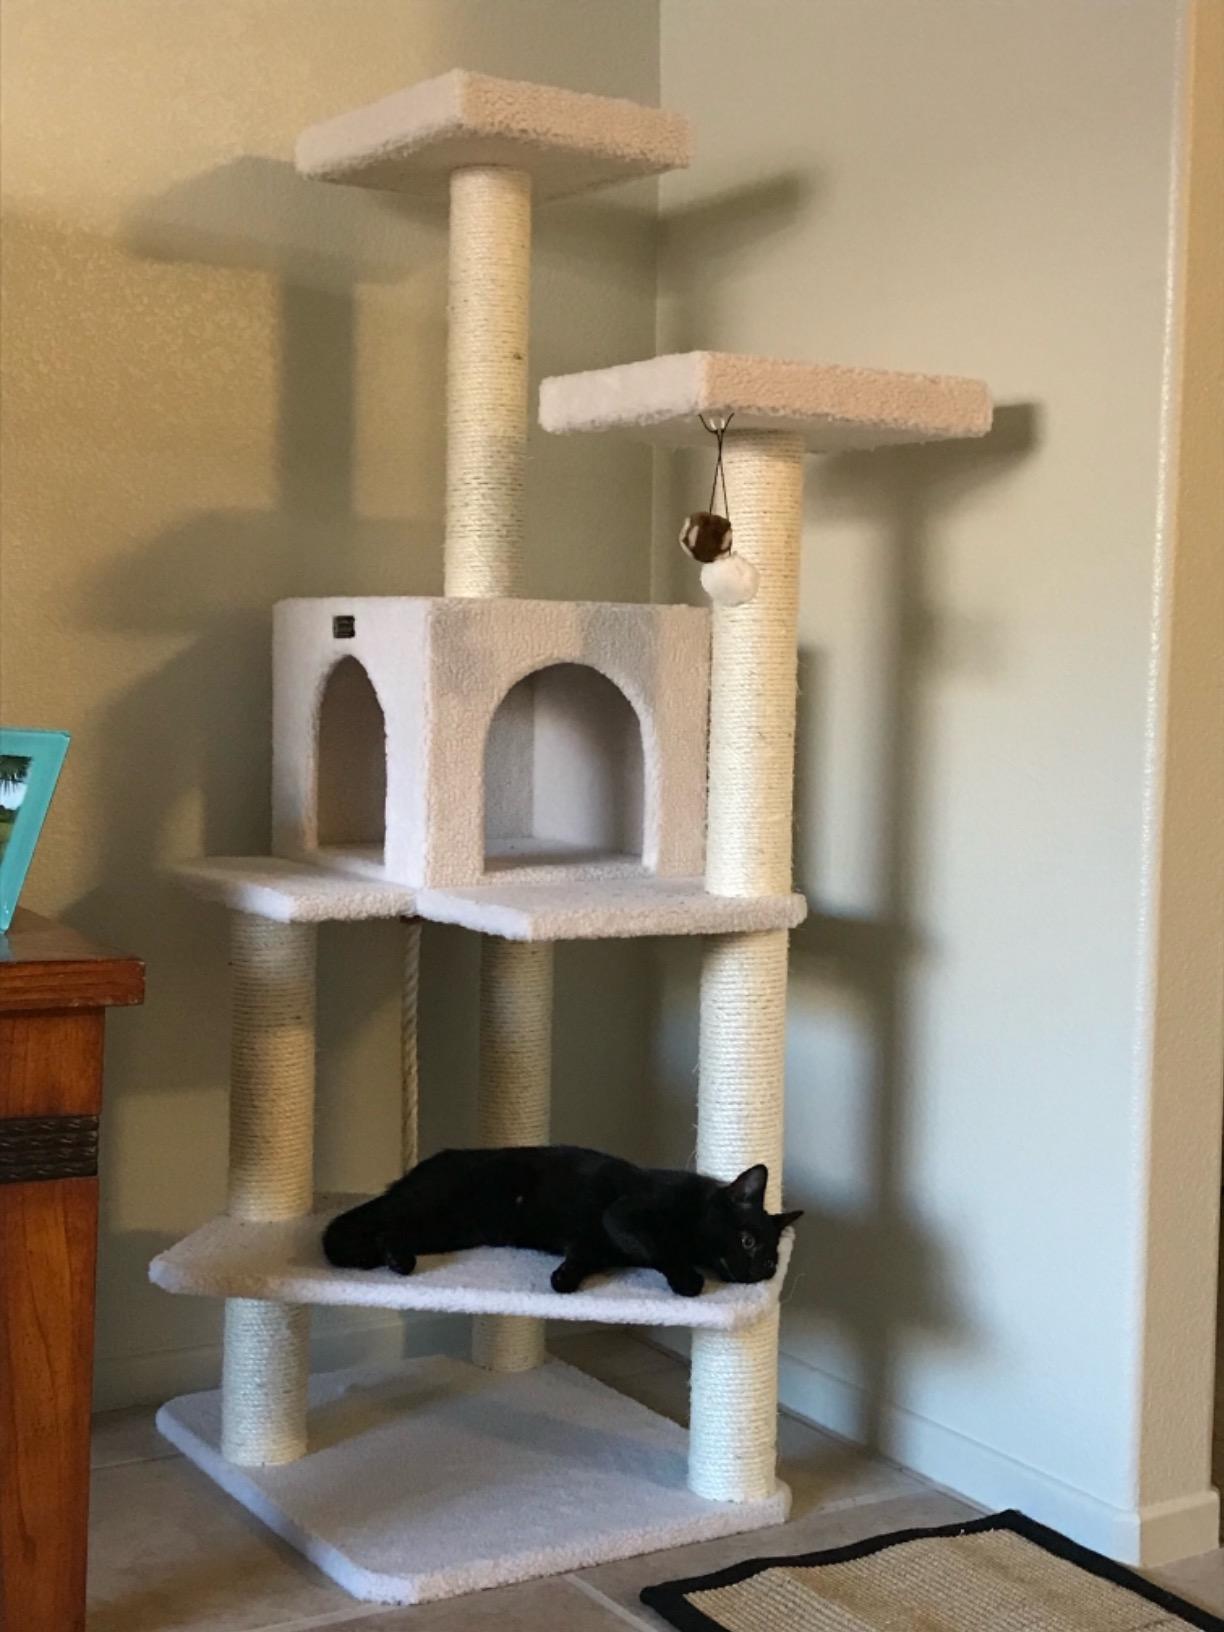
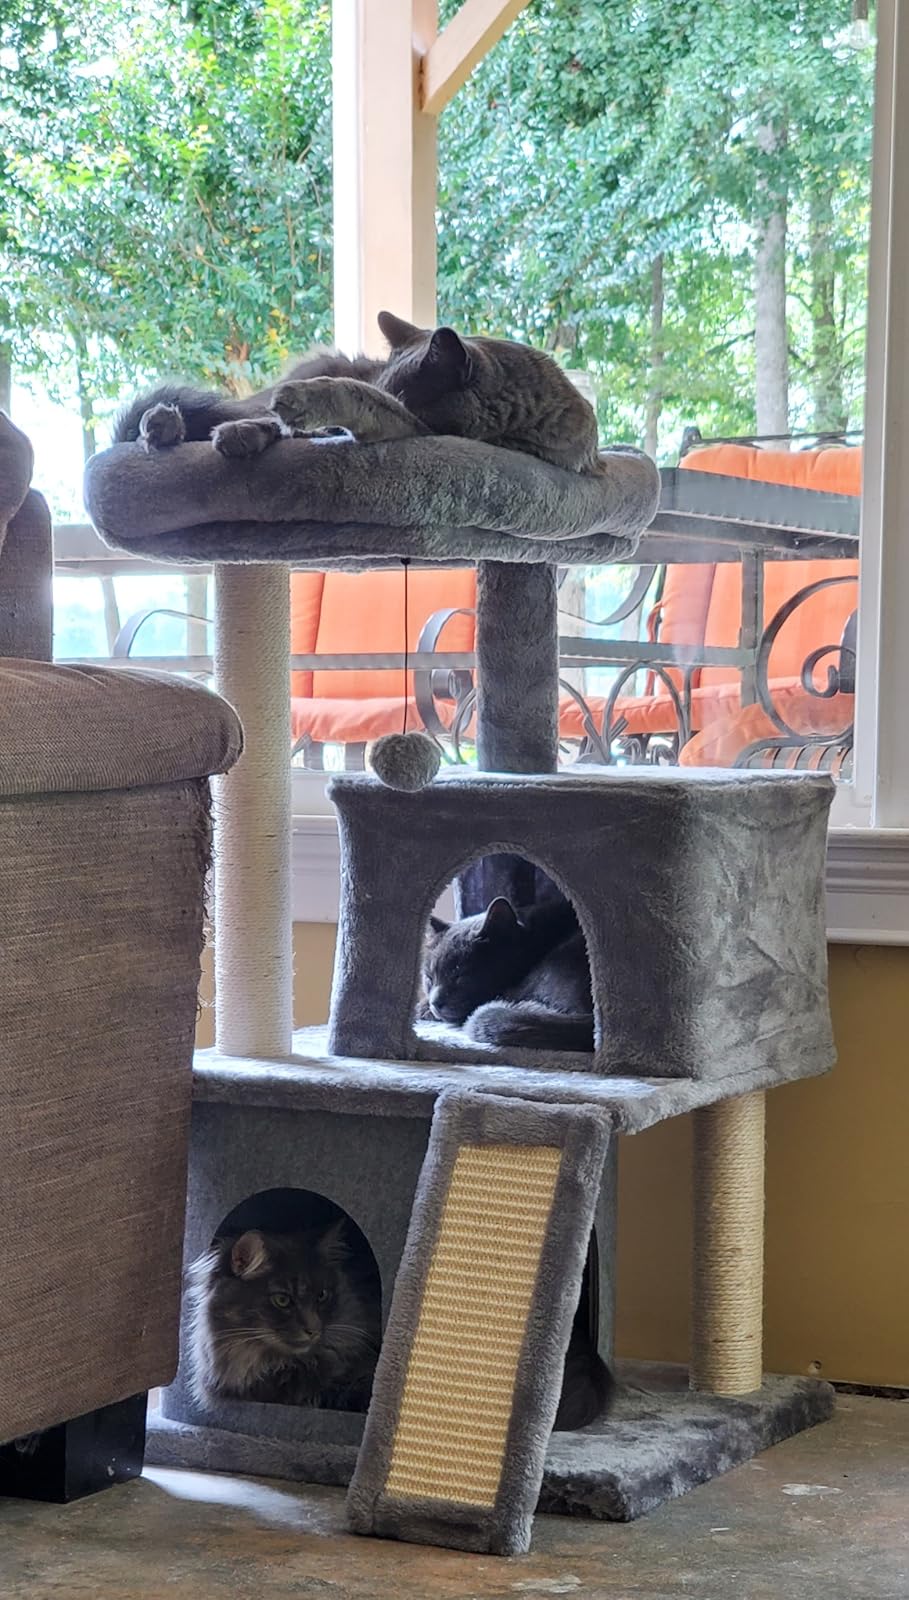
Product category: items_cat tree
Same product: no